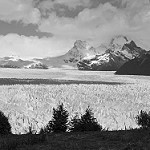
Label: B & W